Seminole Tribe of Florida v. Florida

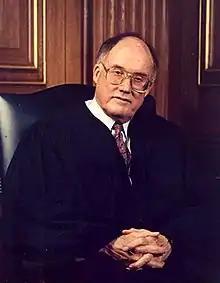
Chief Justice William Rehnquist, author of the opinion

The Seminole Tribe of Florida owned property in Fort Lauderdale, Florida, seven miles southwest of downtown, and in the late 1970s, built a large bingo facility on that land. As this was before the enactment of the Indian Gaming Regulatory Act, the tribe then sued the Broward County Sheriff in federal court to prevent him from enforcing state law on tribal land. The Southern District of Florida heard the case and issued a preliminary injunction in favor of the tribe in 1979 and a permanent injunction the following year. The sheriff appealed, and the Fifth Circuit affirmed the lower court's decision.